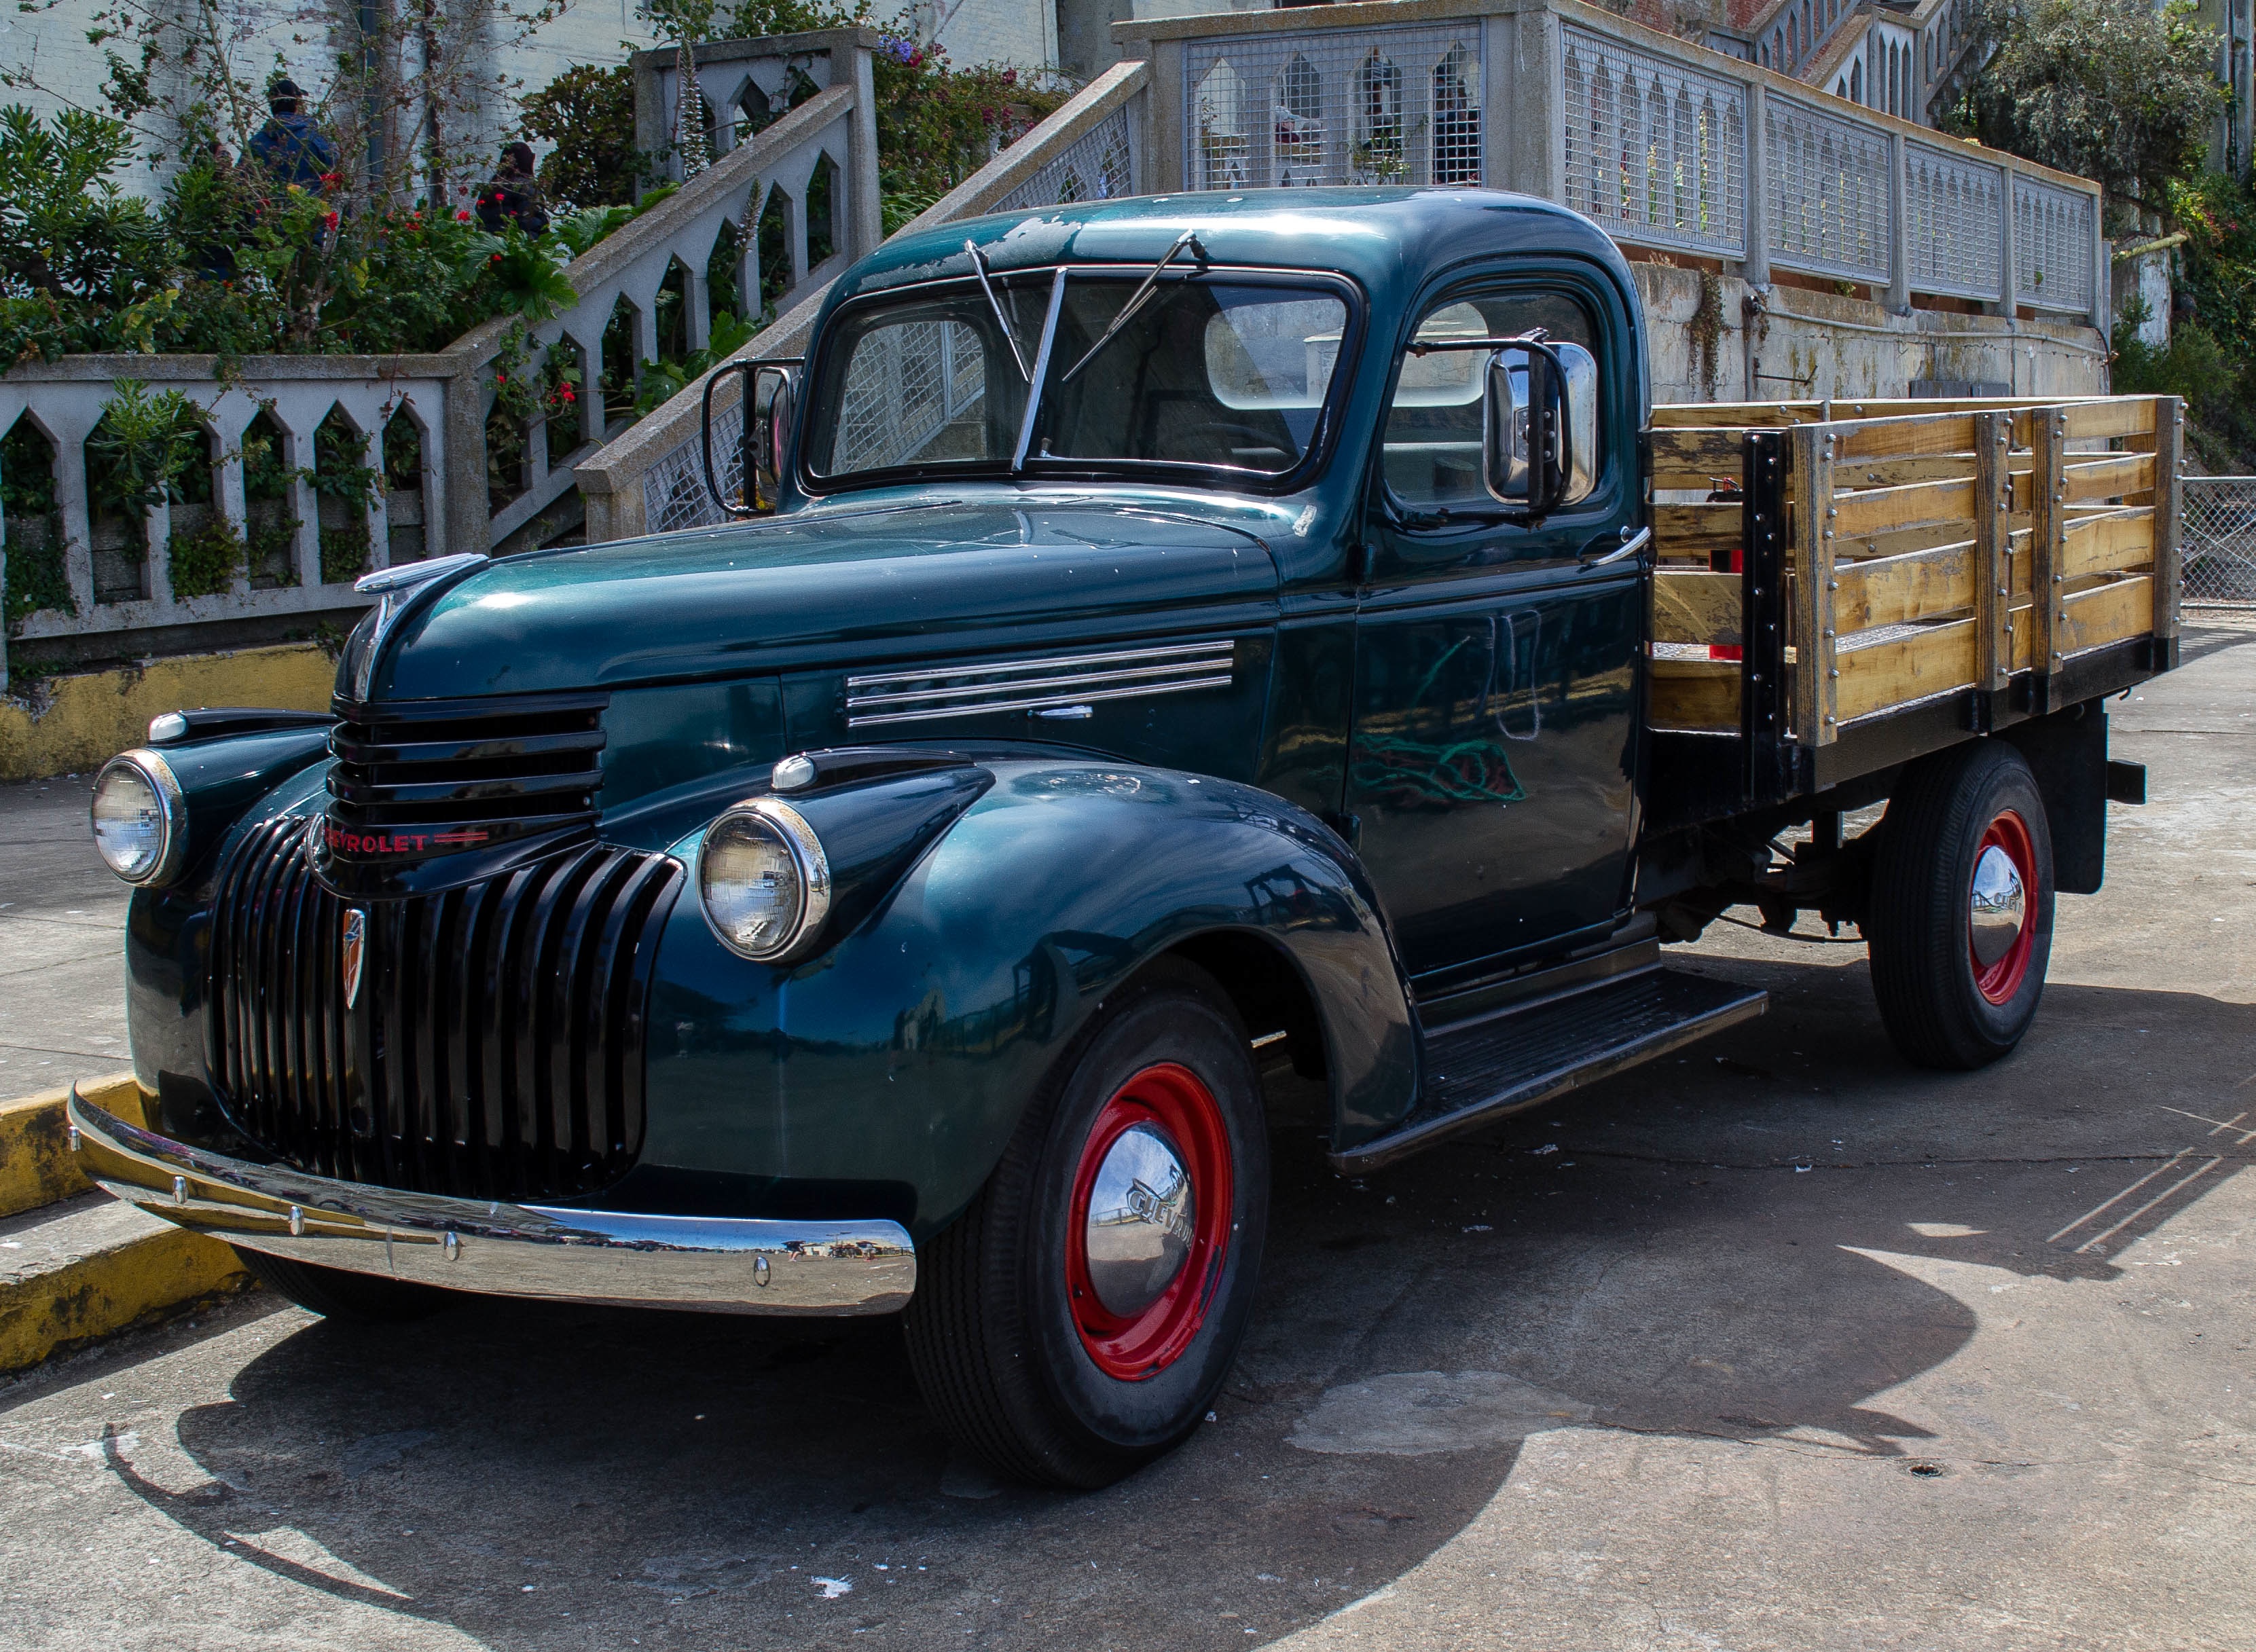
car, van, truck, vehicle, motor vehicle, antique car, pickup truck, land vehicle, automobile make, automotive exterior, compact car